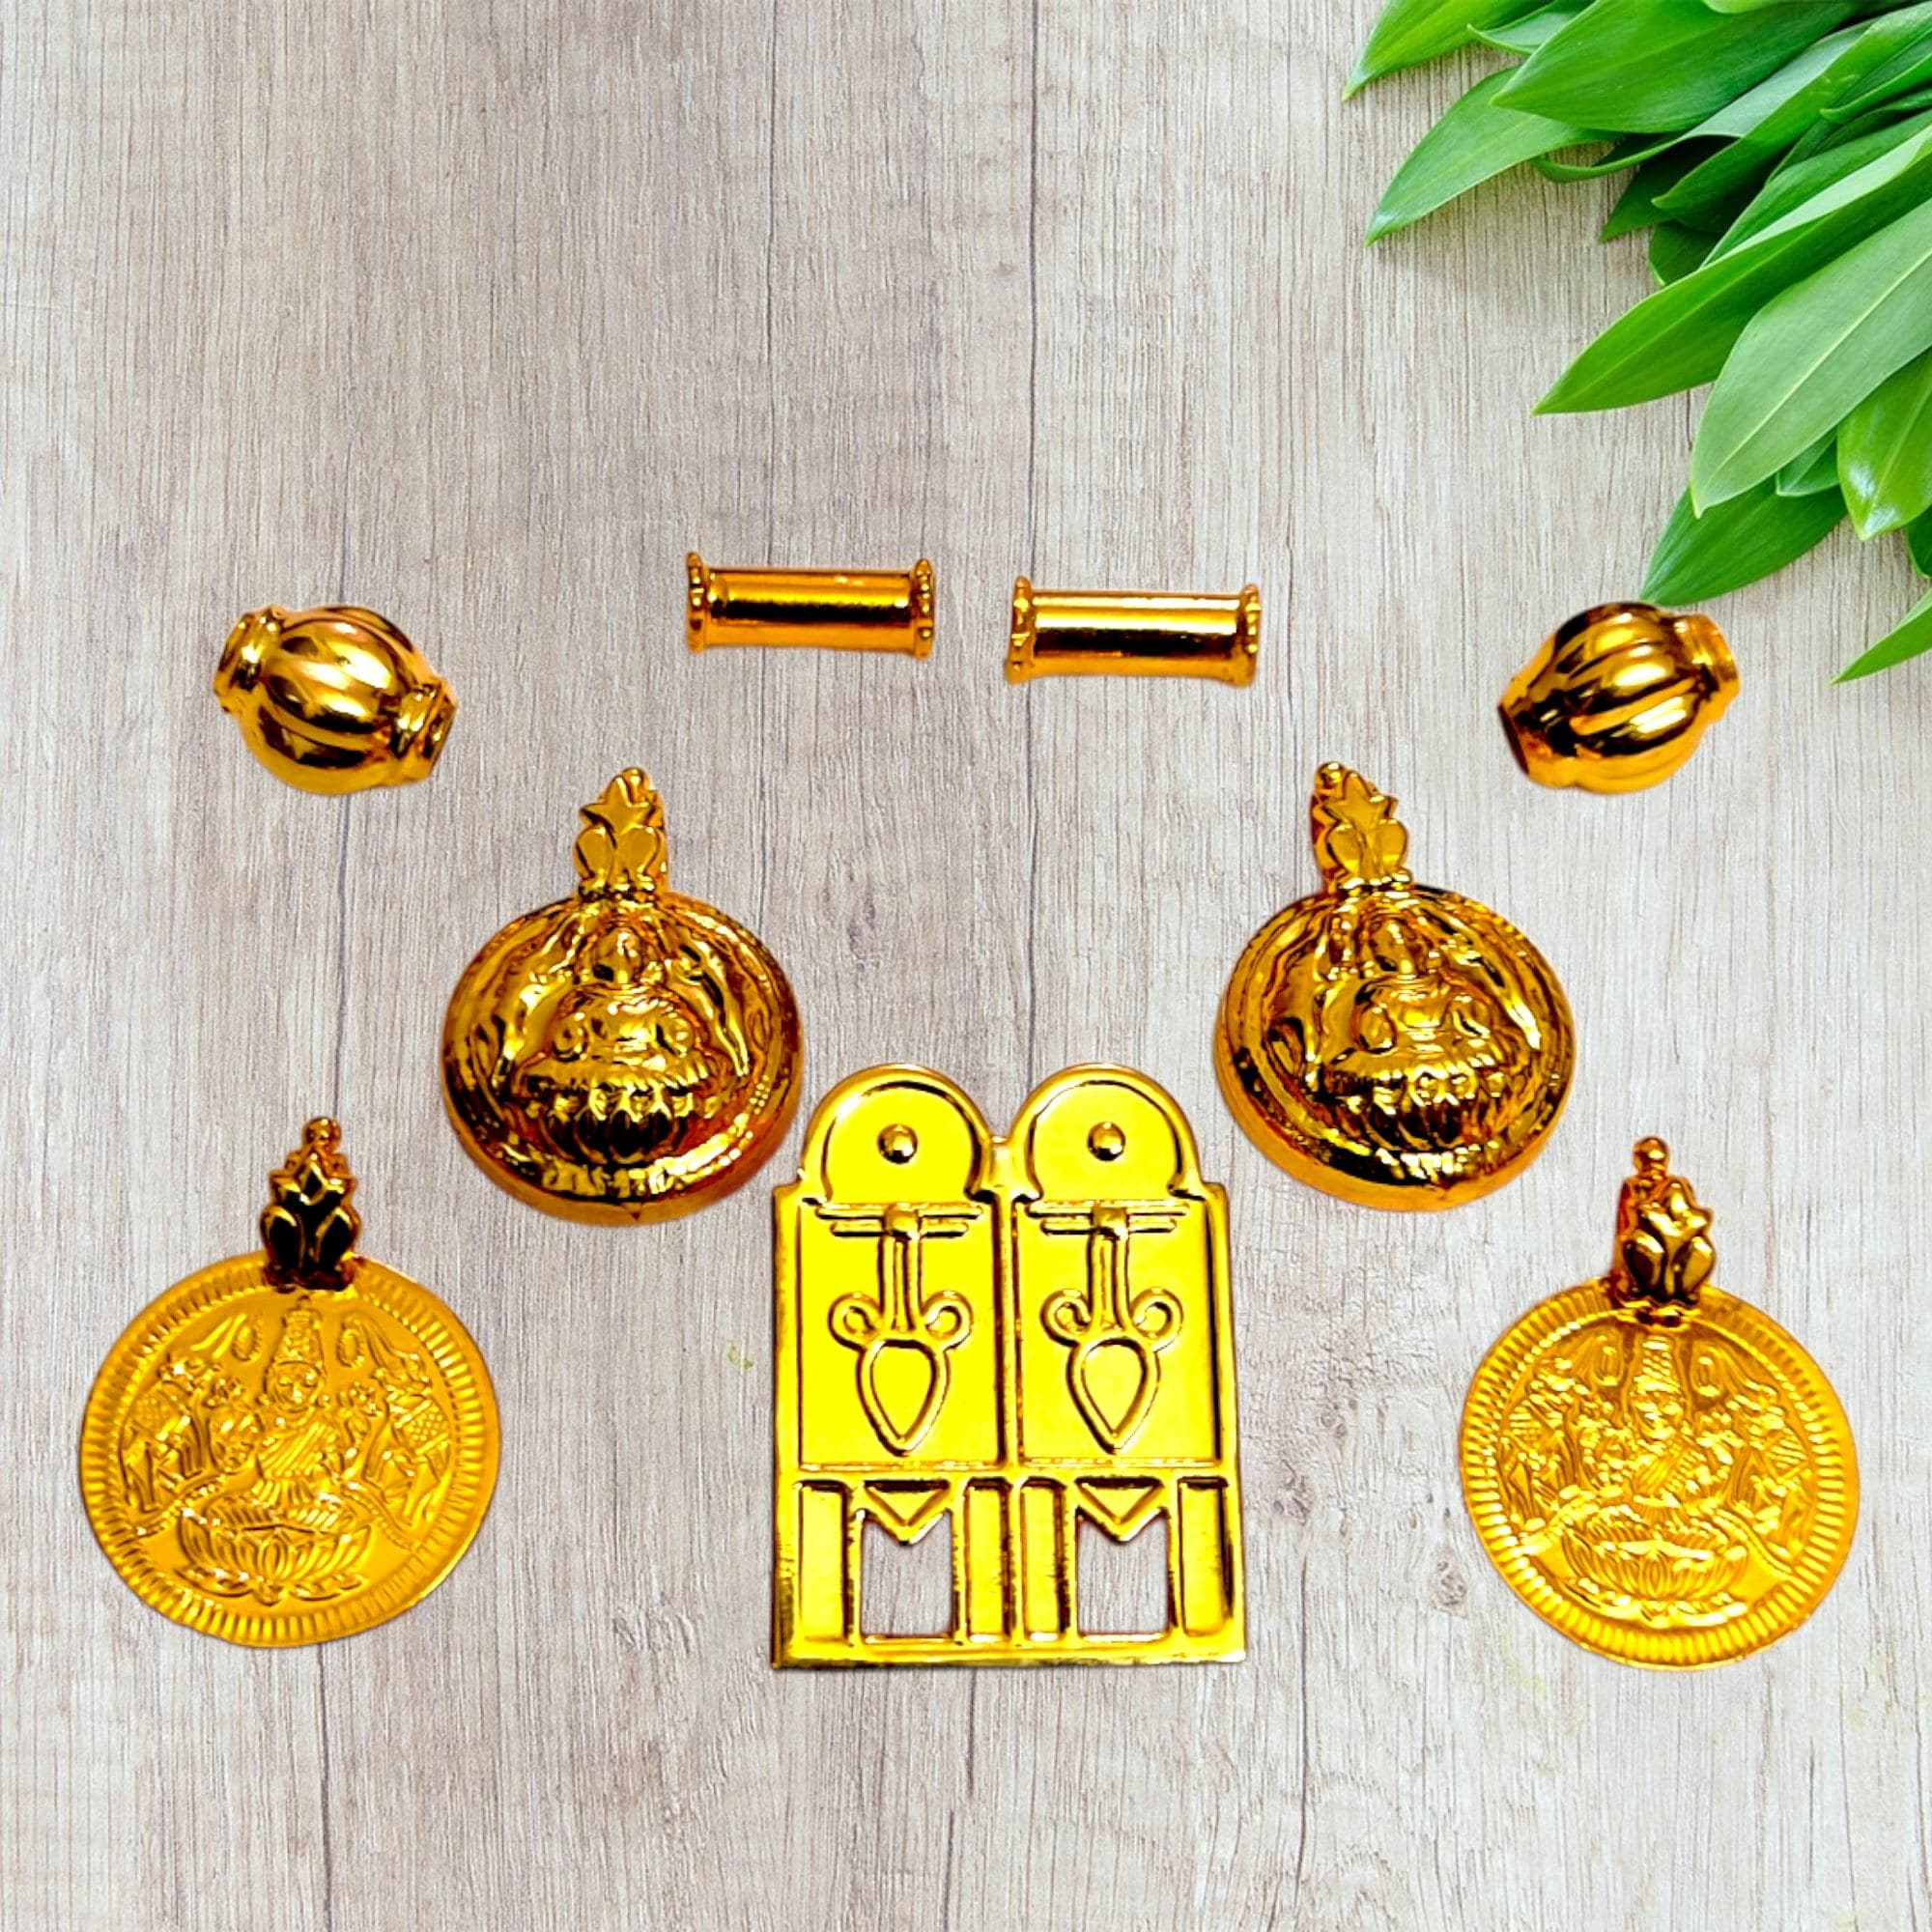
TGS GOLD COVERING Thali Urukal Mangalsutra set Mangalyam for Womens
Type: Necklaces & Pendants
Brand: TGS GOLD COVERING
Price: Rs. 459
TGS GOLD COVERING Thali Urukal Mangalsutra set Mangalyam for Womens